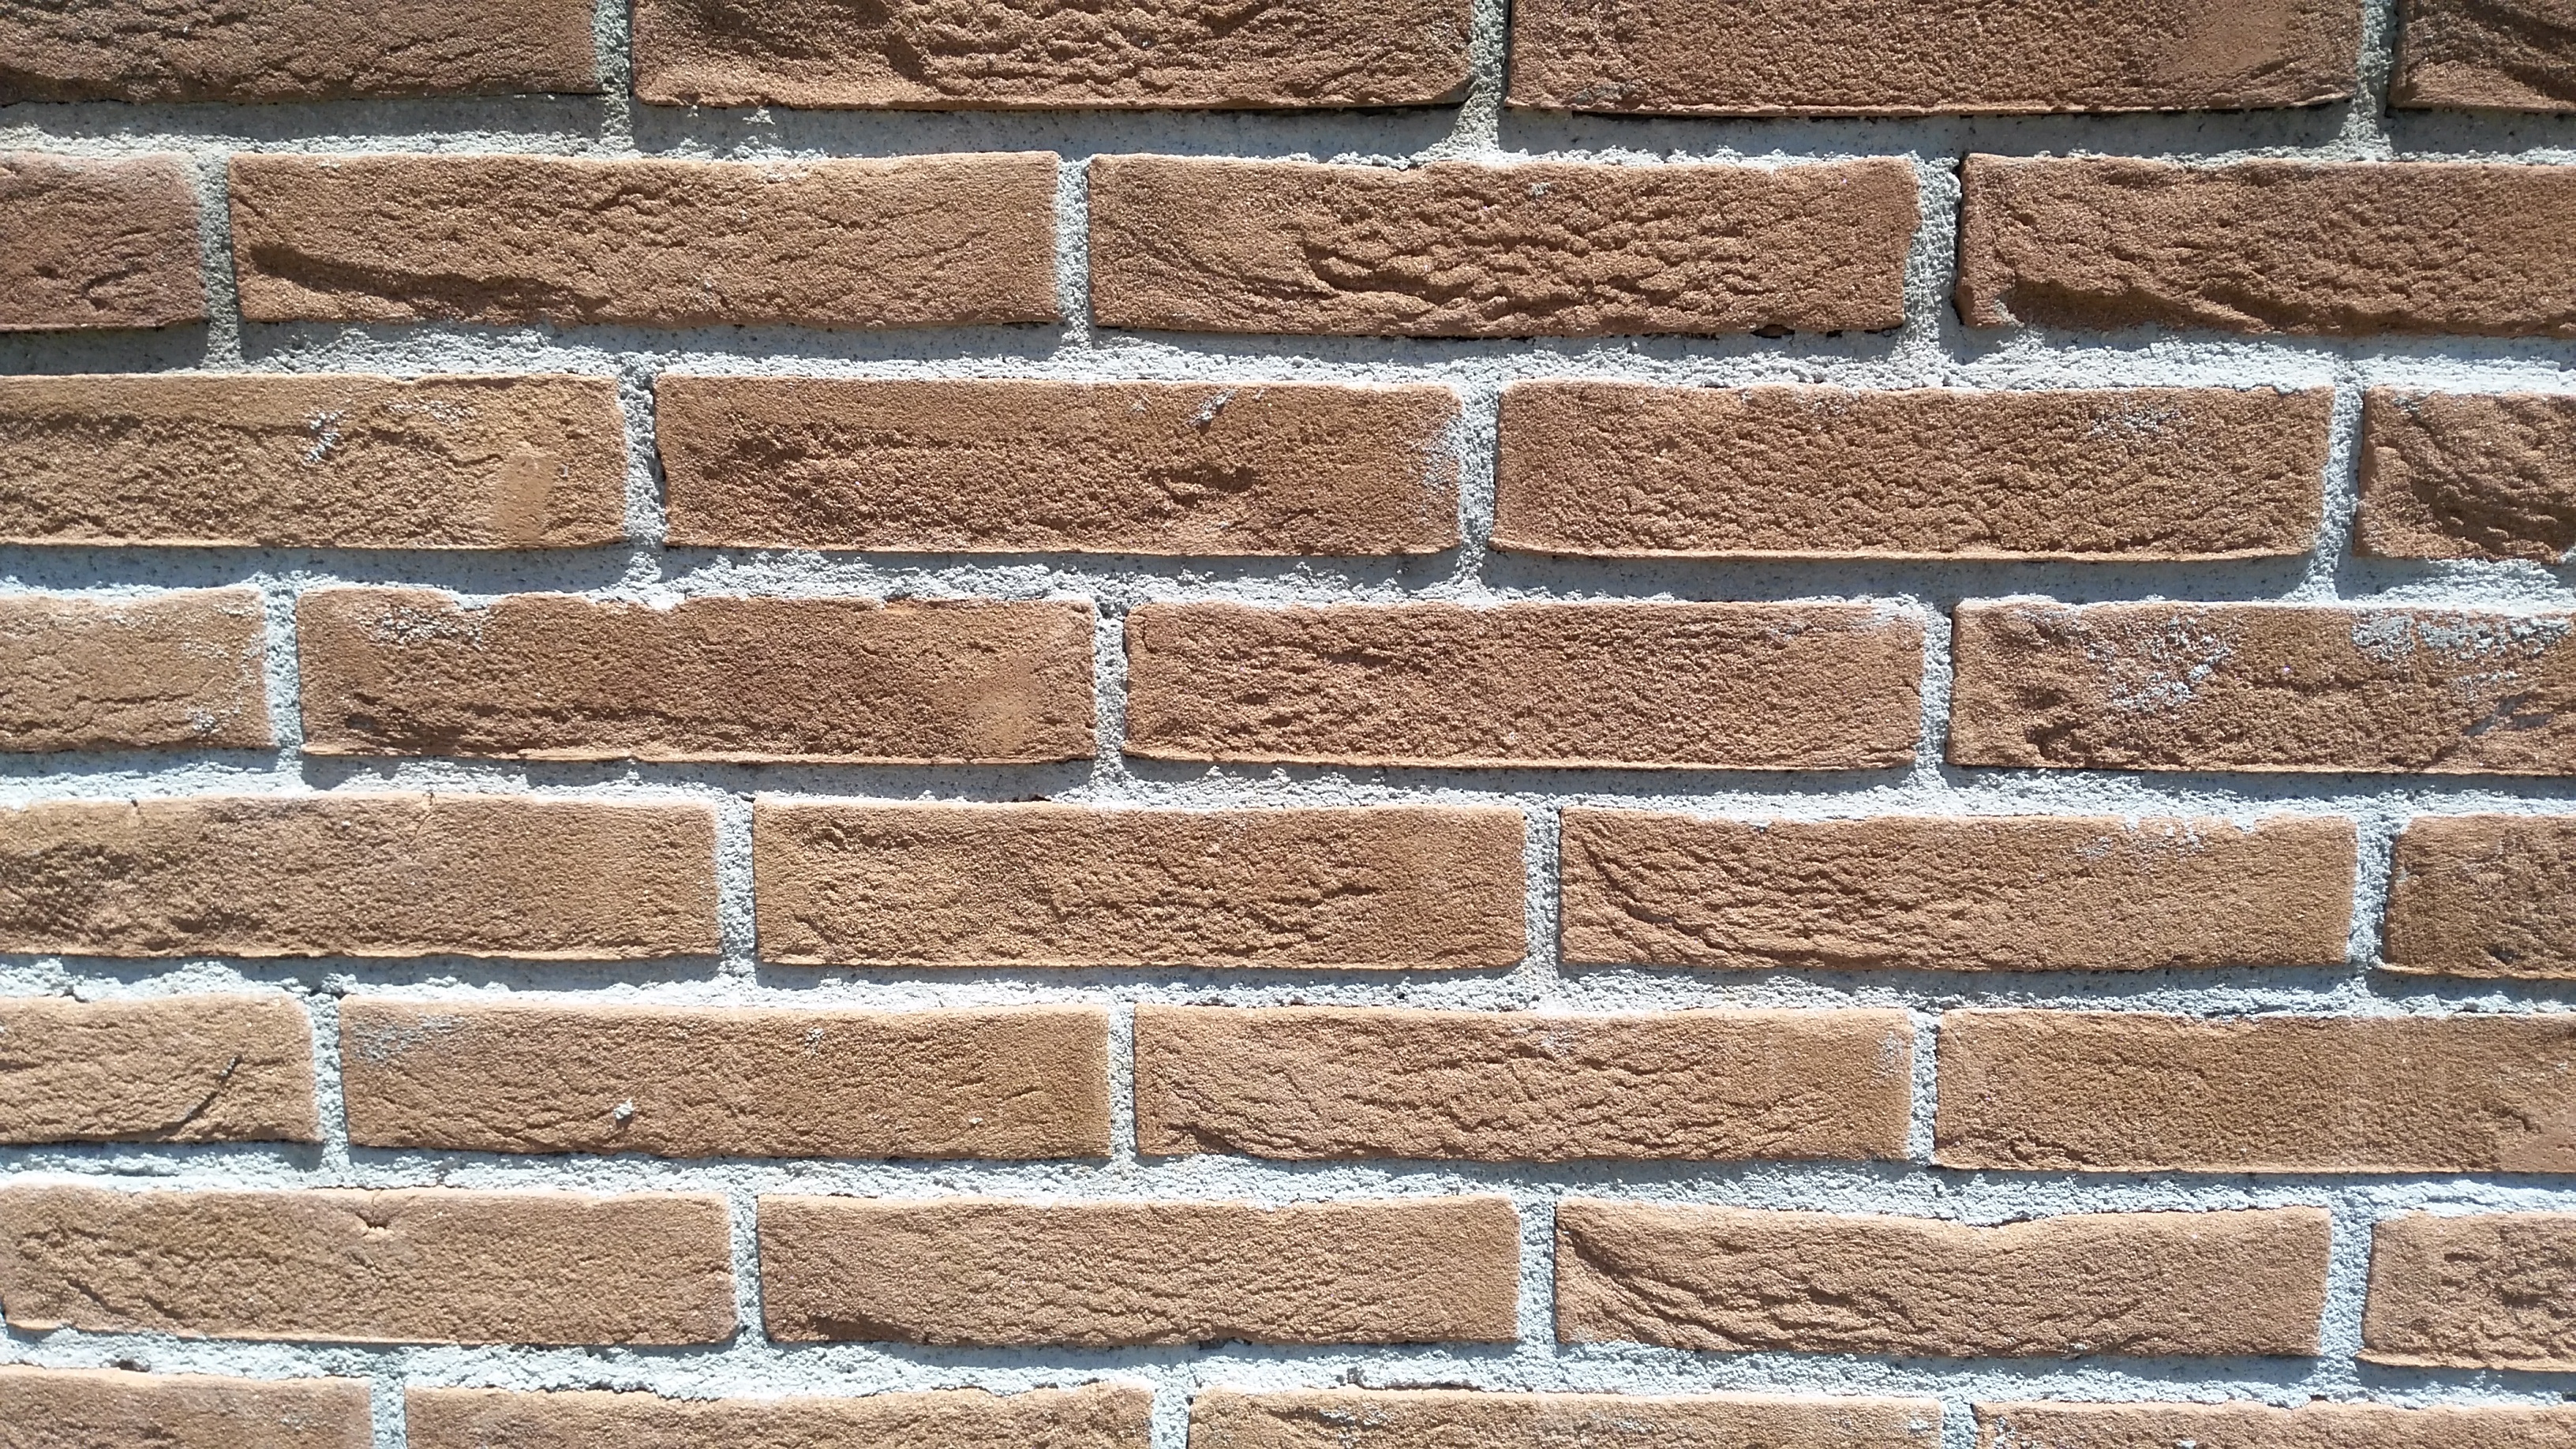
architecture, texture, floor, wall, soil, stone wall, brick, material, bricks, brickwork, flooring